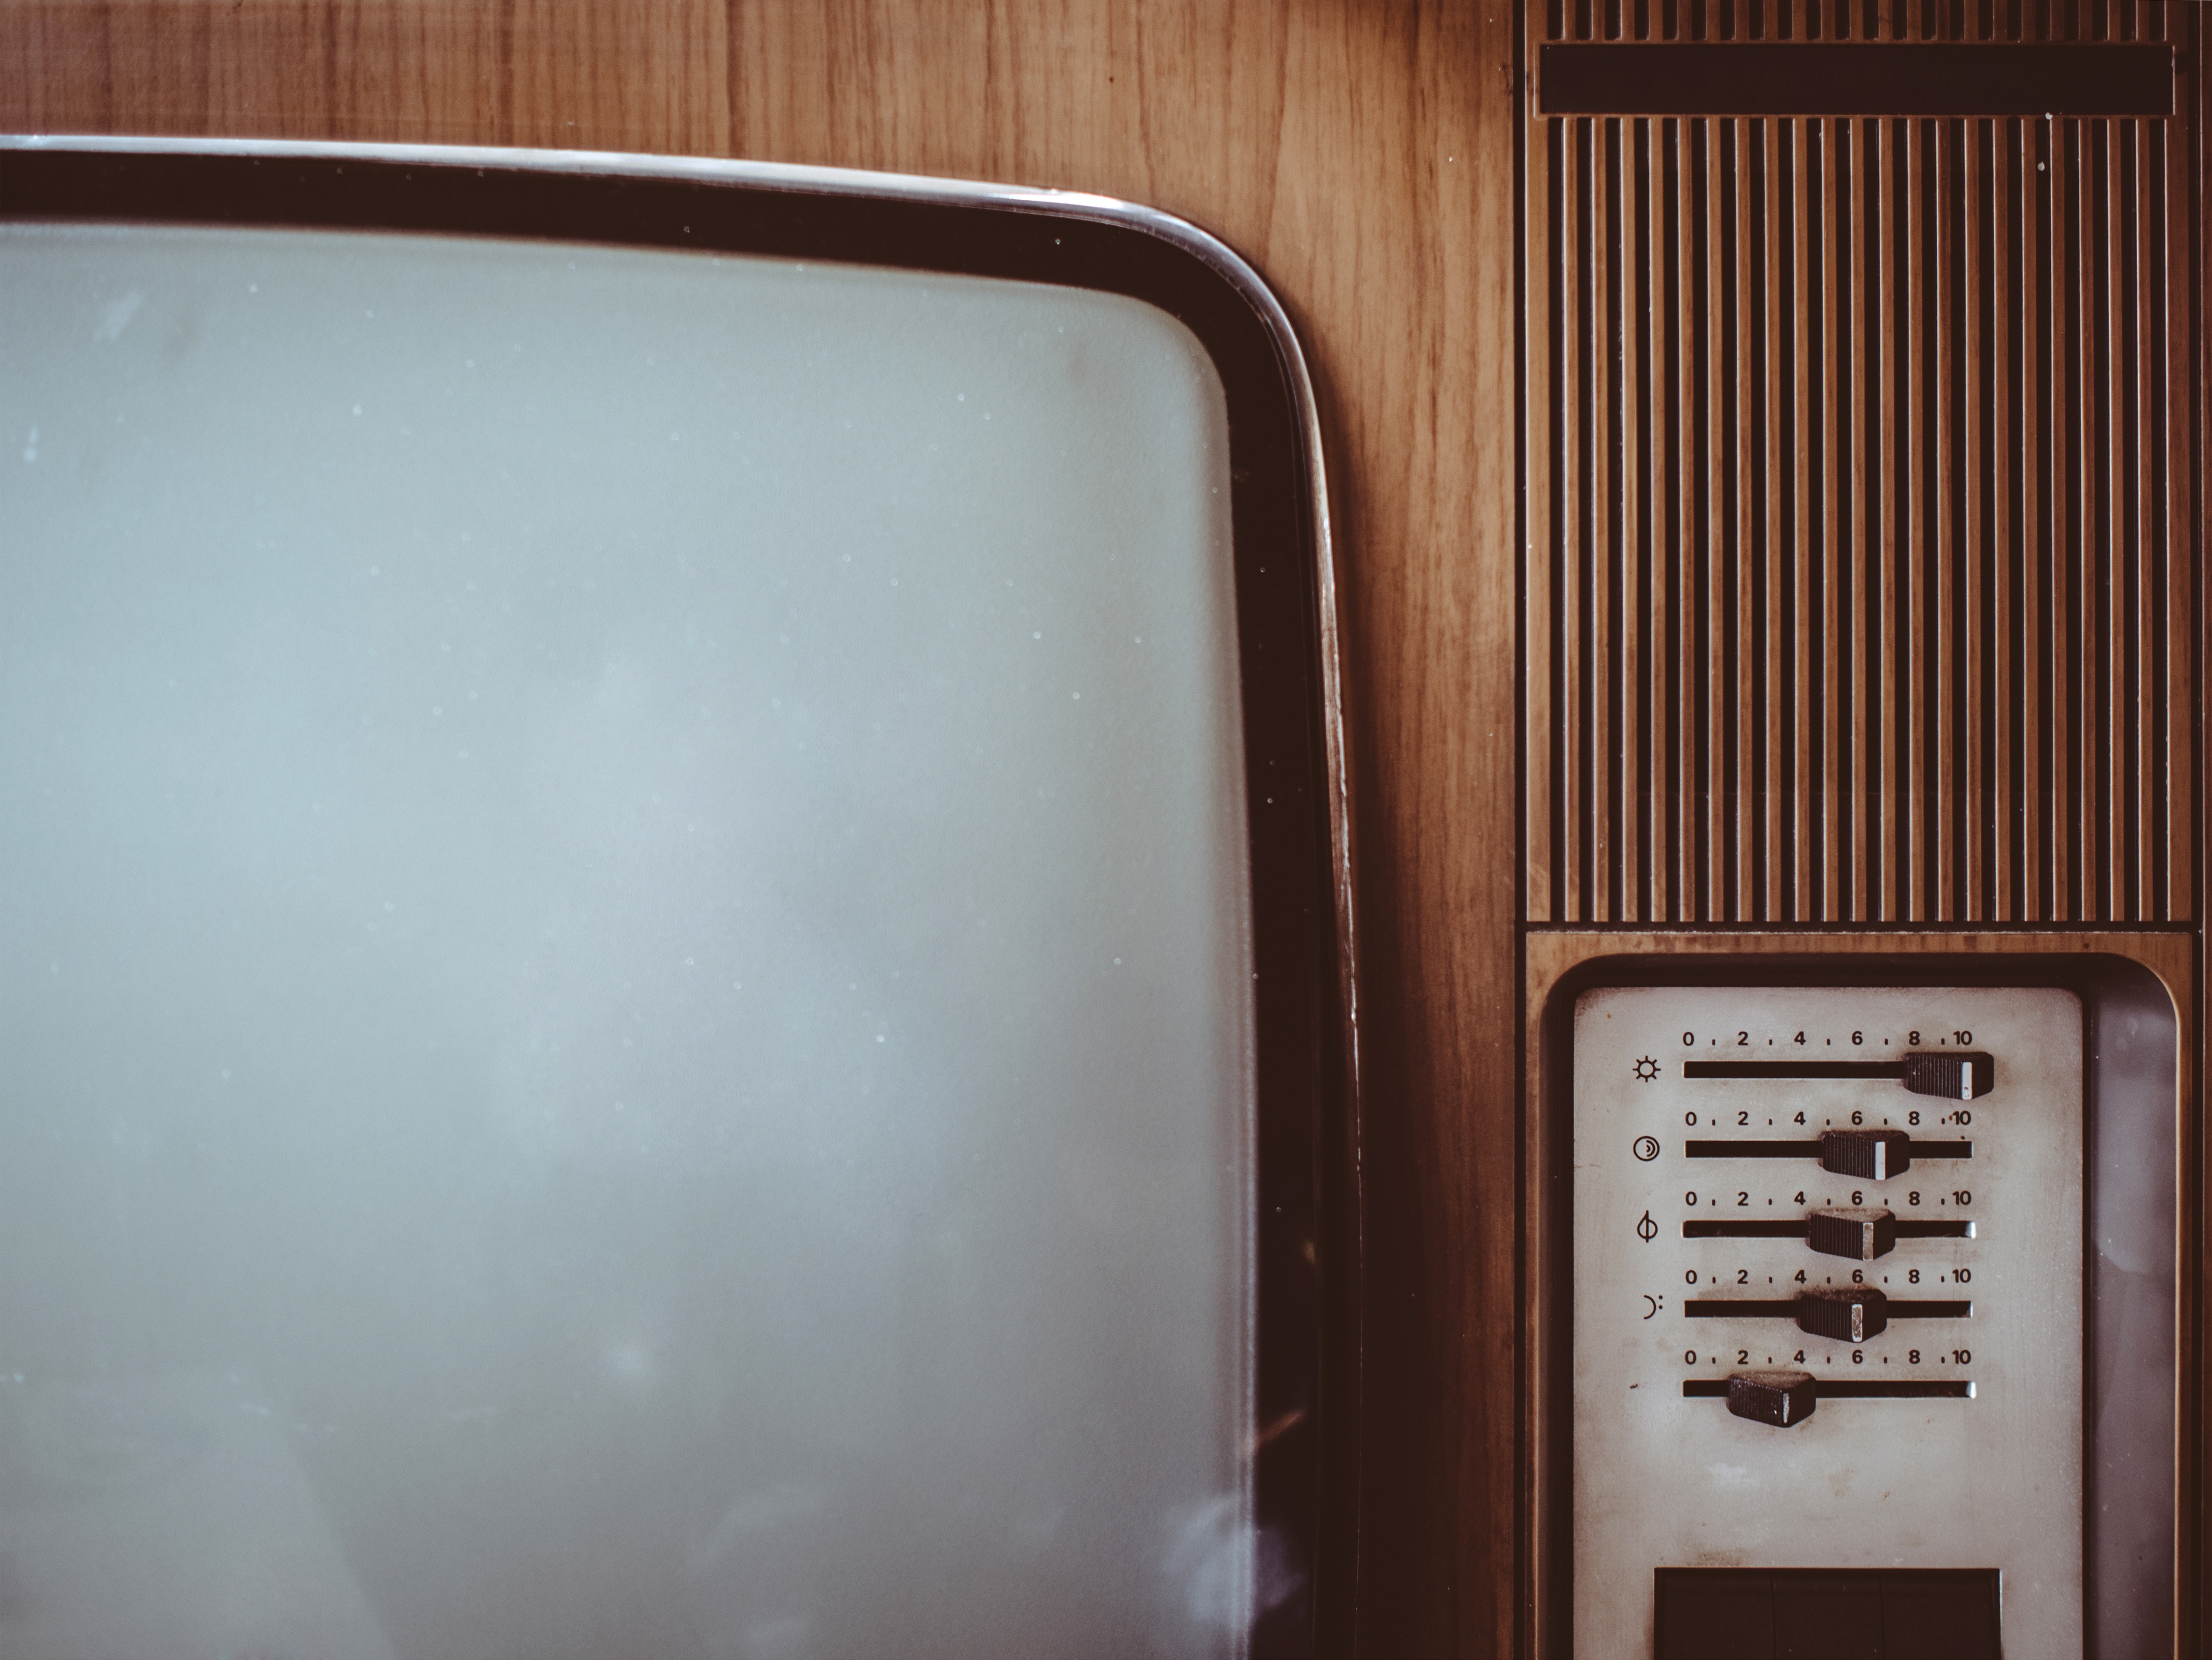
media, television, technology, electronic device, television set, screen